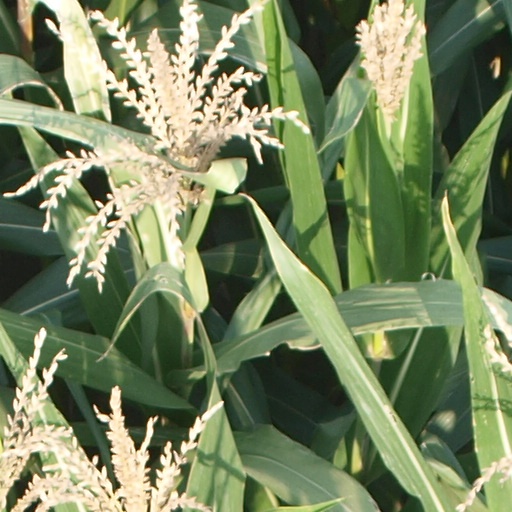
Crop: maize; corn